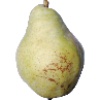
Label: pear_williams